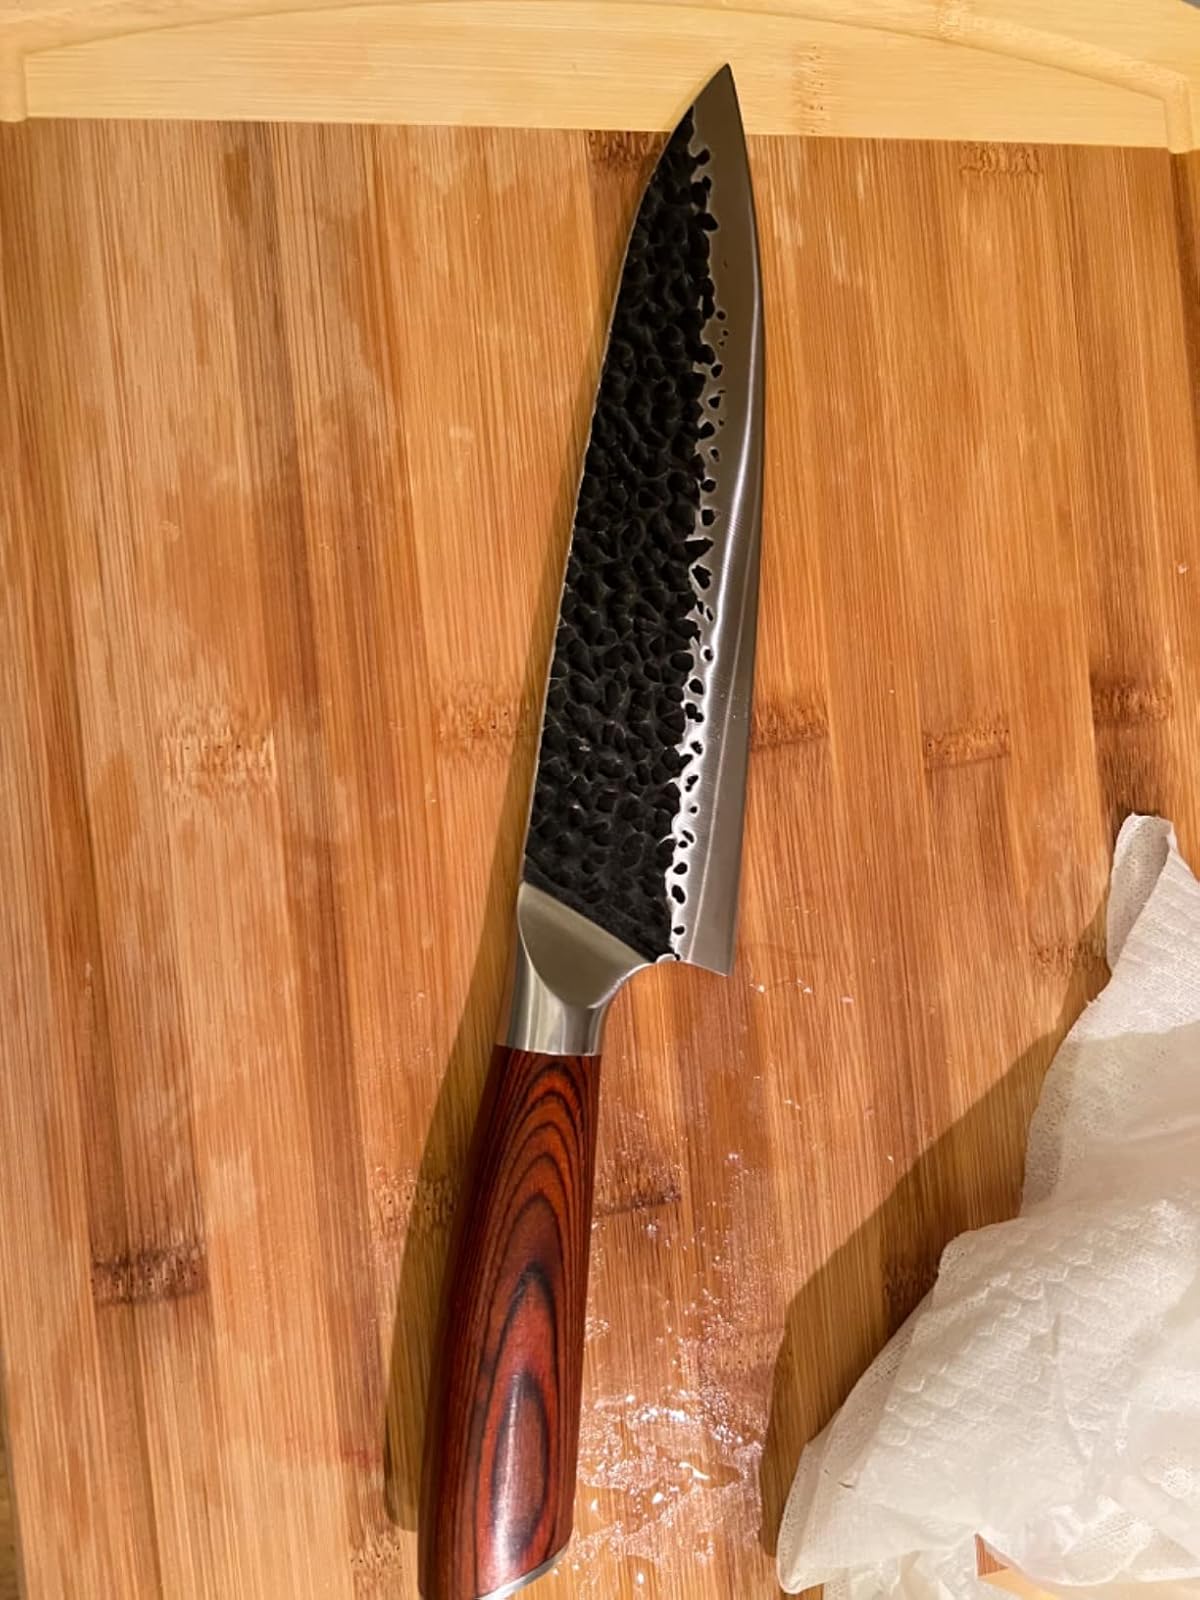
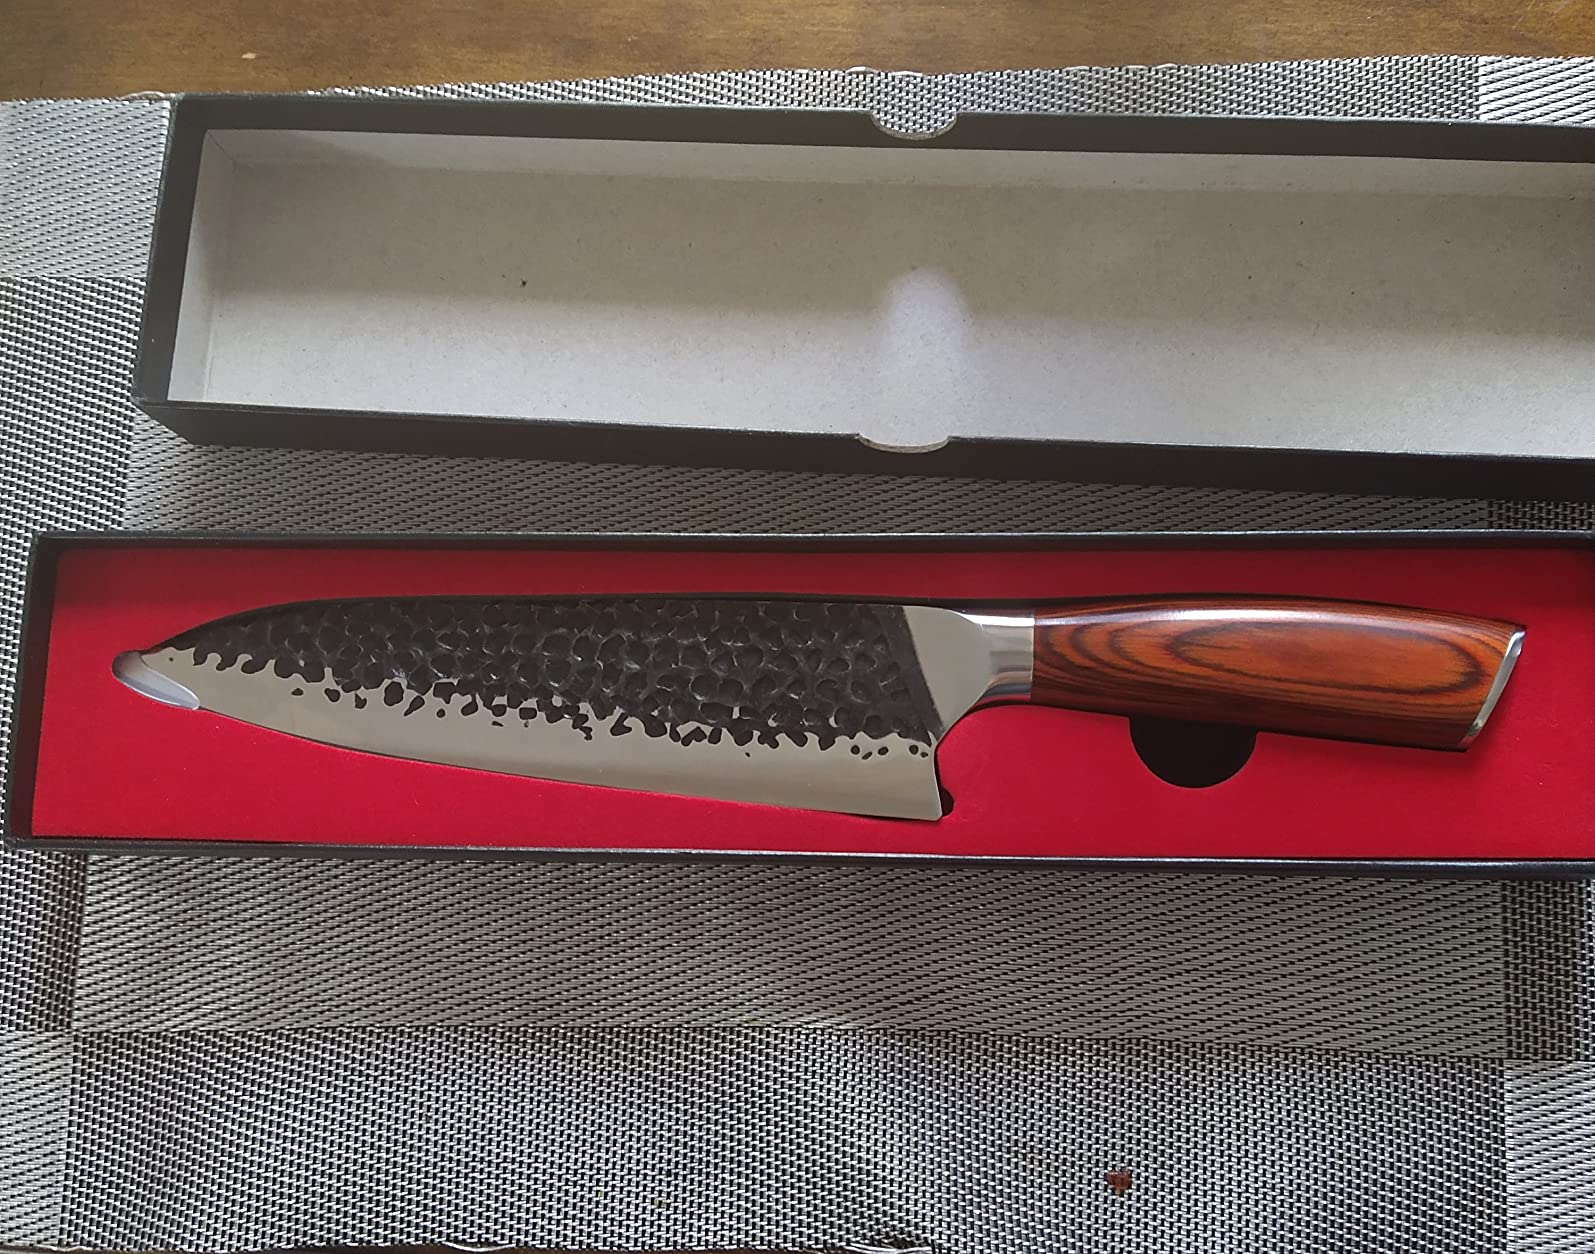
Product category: items_knife
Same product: yes